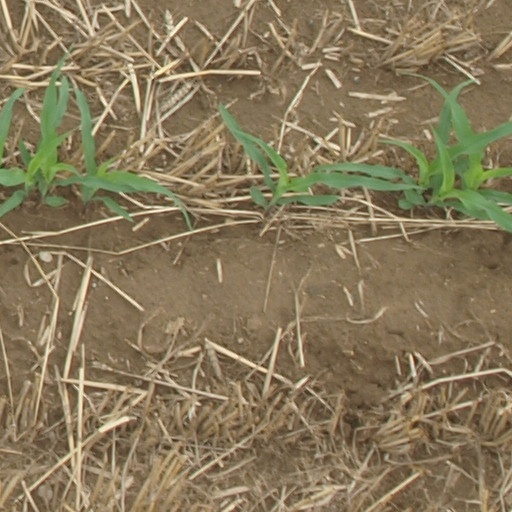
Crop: maize; corn